New Jersey Meadowlands Commission

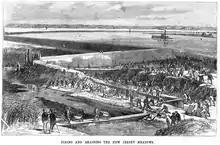
Filling wetlands in the mid-19th century

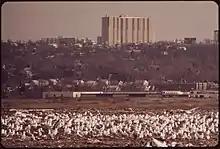
A landfill in the Meadowlands in 1973

Prior to the establishment of the NJMC, the Meadowlands region was viewed as a dumping ground, and the Hackensack River and its marshes were often seen as places to fill for commercial and industrial development.